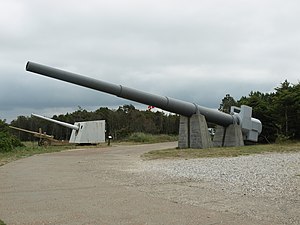
Tirpitz-stillingen / Baggrund og opførelse
Det tilbageværende kanonrør udstillet i Hanstholm
Bunkermuseum Hanstholm, Region Nordjylland, Danmark
Tirpitz-stillingen er en forsvarsstilling fra anden verdenskrig bestående af to bunkere, som var en del af Atlantvolden, som den tyske besættelsesmagt opførte langs Nordsøens kyster. De ligger på Tane Hedevej i Blåvand. Den sydlige bunker er i dag indrettet som museum med en egentlig museumsbygning under klitten som supplement.